Texas (musical)

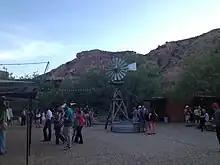
The outdoor lobby of Pioneer Amphitheater in Palo Duro Canyon

Texas is a stage musical produced annually by the Texas Panhandle Heritage Foundation at the outdoor Pioneer Amphitheater in Palo Duro Canyon outside of Canyon, Texas. The show is performed every Tuesday through Sunday from June through August. It was written by Pulitzer Prize-winning playwright Paul Green and conceived of as an idea by Margaret Pease Harper.